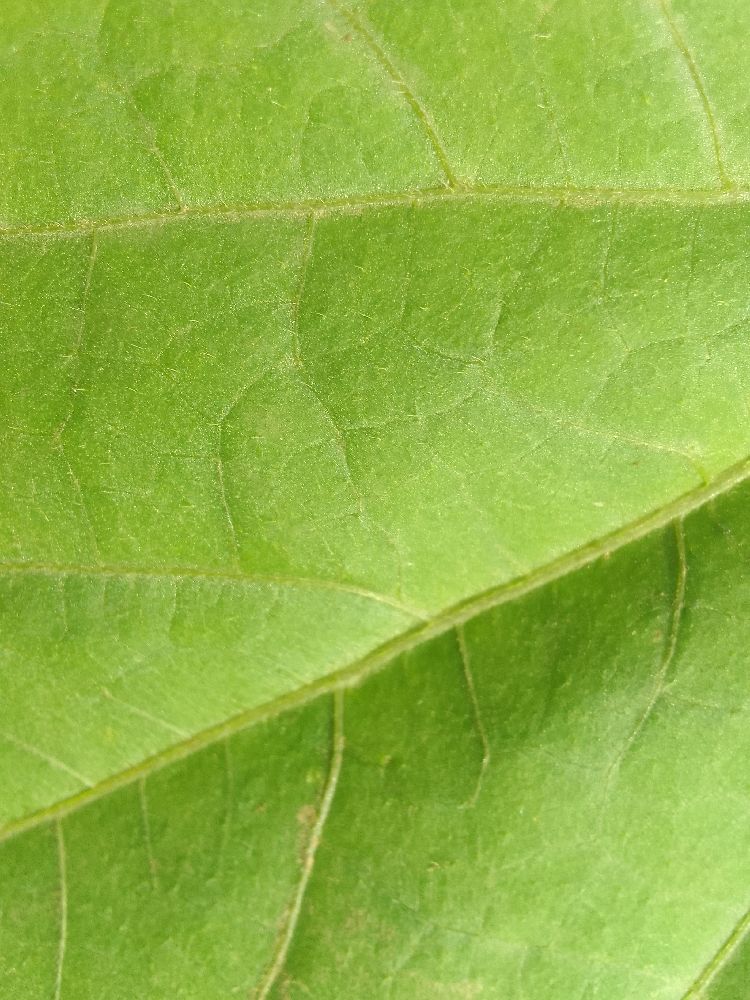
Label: healthy